Western Greyhound

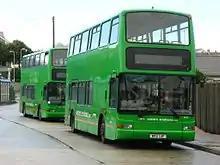
Plaxton President bodied Dennis Trident 2s at Newquay bus station in August 2011

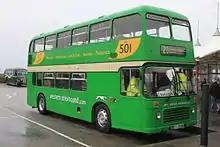
ECW bodied Bristol VRT at Penzance bus station in April 2014

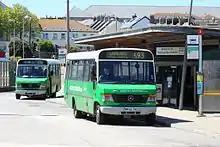
Plaxton Beaver 2 bodied Mercedes-Benz O814s at Newquay bus station in May 2013

Western Greyhound was established in January 1998 to take over the three vehicles and the contracts of Cornishman Coaches, whose owner was retiring. The new company's managing director was Mark Howarth who had previously managed Western National, the local Badgerline (later FirstGroup) operation, and he was joined by Robin Orbell who had also worked for Badgerline. Within a few weeks R&M Coaches, another local operator, also sold out to Western Greyhound which brought one more vehicle and an office near Newquay bus station. This left one other independent bus operator in the town, Pleasure Travel Minicoaches, but this went out of business and the contracts were also taken on by Western Greyhound.